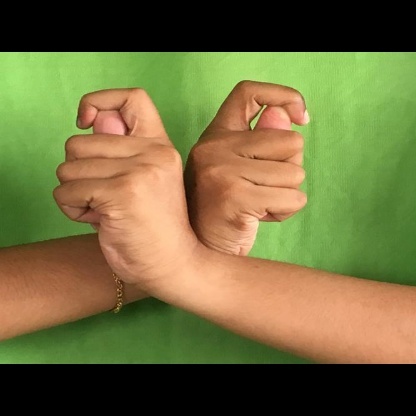
Mudra: Berunda